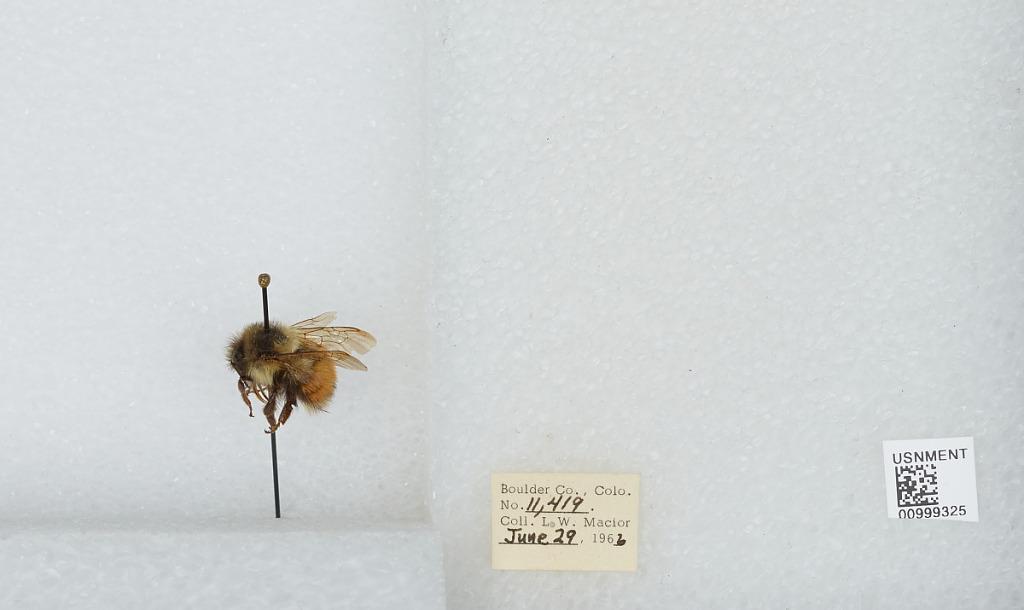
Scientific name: Bombus (Pyrobombus) melanopygus Nylander
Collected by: L. Macior
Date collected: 1966-6-29
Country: United States
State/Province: Colorado
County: Boulder
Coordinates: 40.015, -105.27